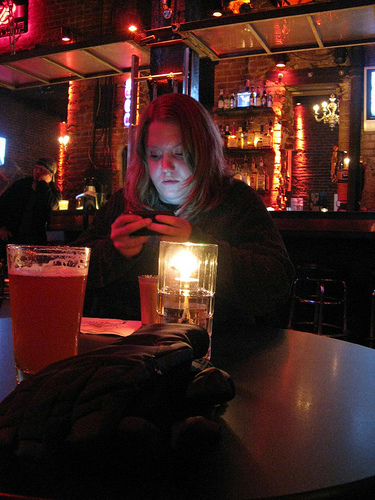
question: 人物は何人写っていますか。
answer: ふたり写っています。

question: 手前に大きく写っている人物の髪の毛はどれくらいの長さですか。
answer: 胸にかかる位の長さです。

question: 左側奥くに写っている人物はどんな色の服を着ているように見えますか。
answer: 黒い色の服を着ているように見えます。

question: 正面に写っている人は何色の服を着ているように見えますか。
answer: 黒い色の服を着ているように見えます。

question: 手前のテーブルの上にはどれくらいの数の物が乗っていますか。
answer: 4つ程の物が乗っています。

question: 手前のテーブルにはどんな物が乗っていますか。
answer: 蝋燭のようなものが入ったグラスや、飲み物のようなものが入ったグラス等が乗っています。

question: 手前のテーブルの上には、飲み物のようなものが入ったグラスはいくつありますか。
answer: 二つあります。

question: 蝋燭のようなものが入ったグラスは、手前のテーブルの上に何個見えますか。
answer: 1個見えます。